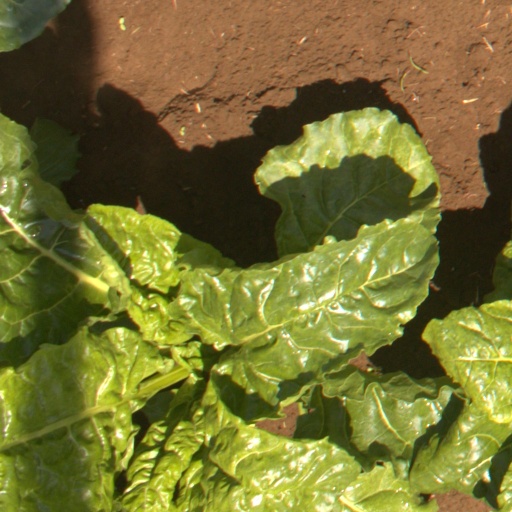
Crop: sugar beet